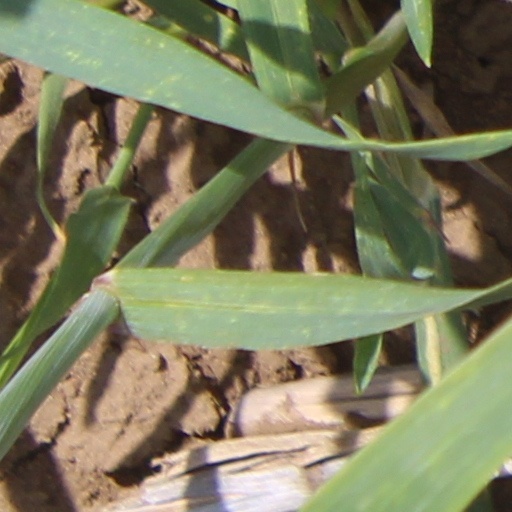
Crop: wheat